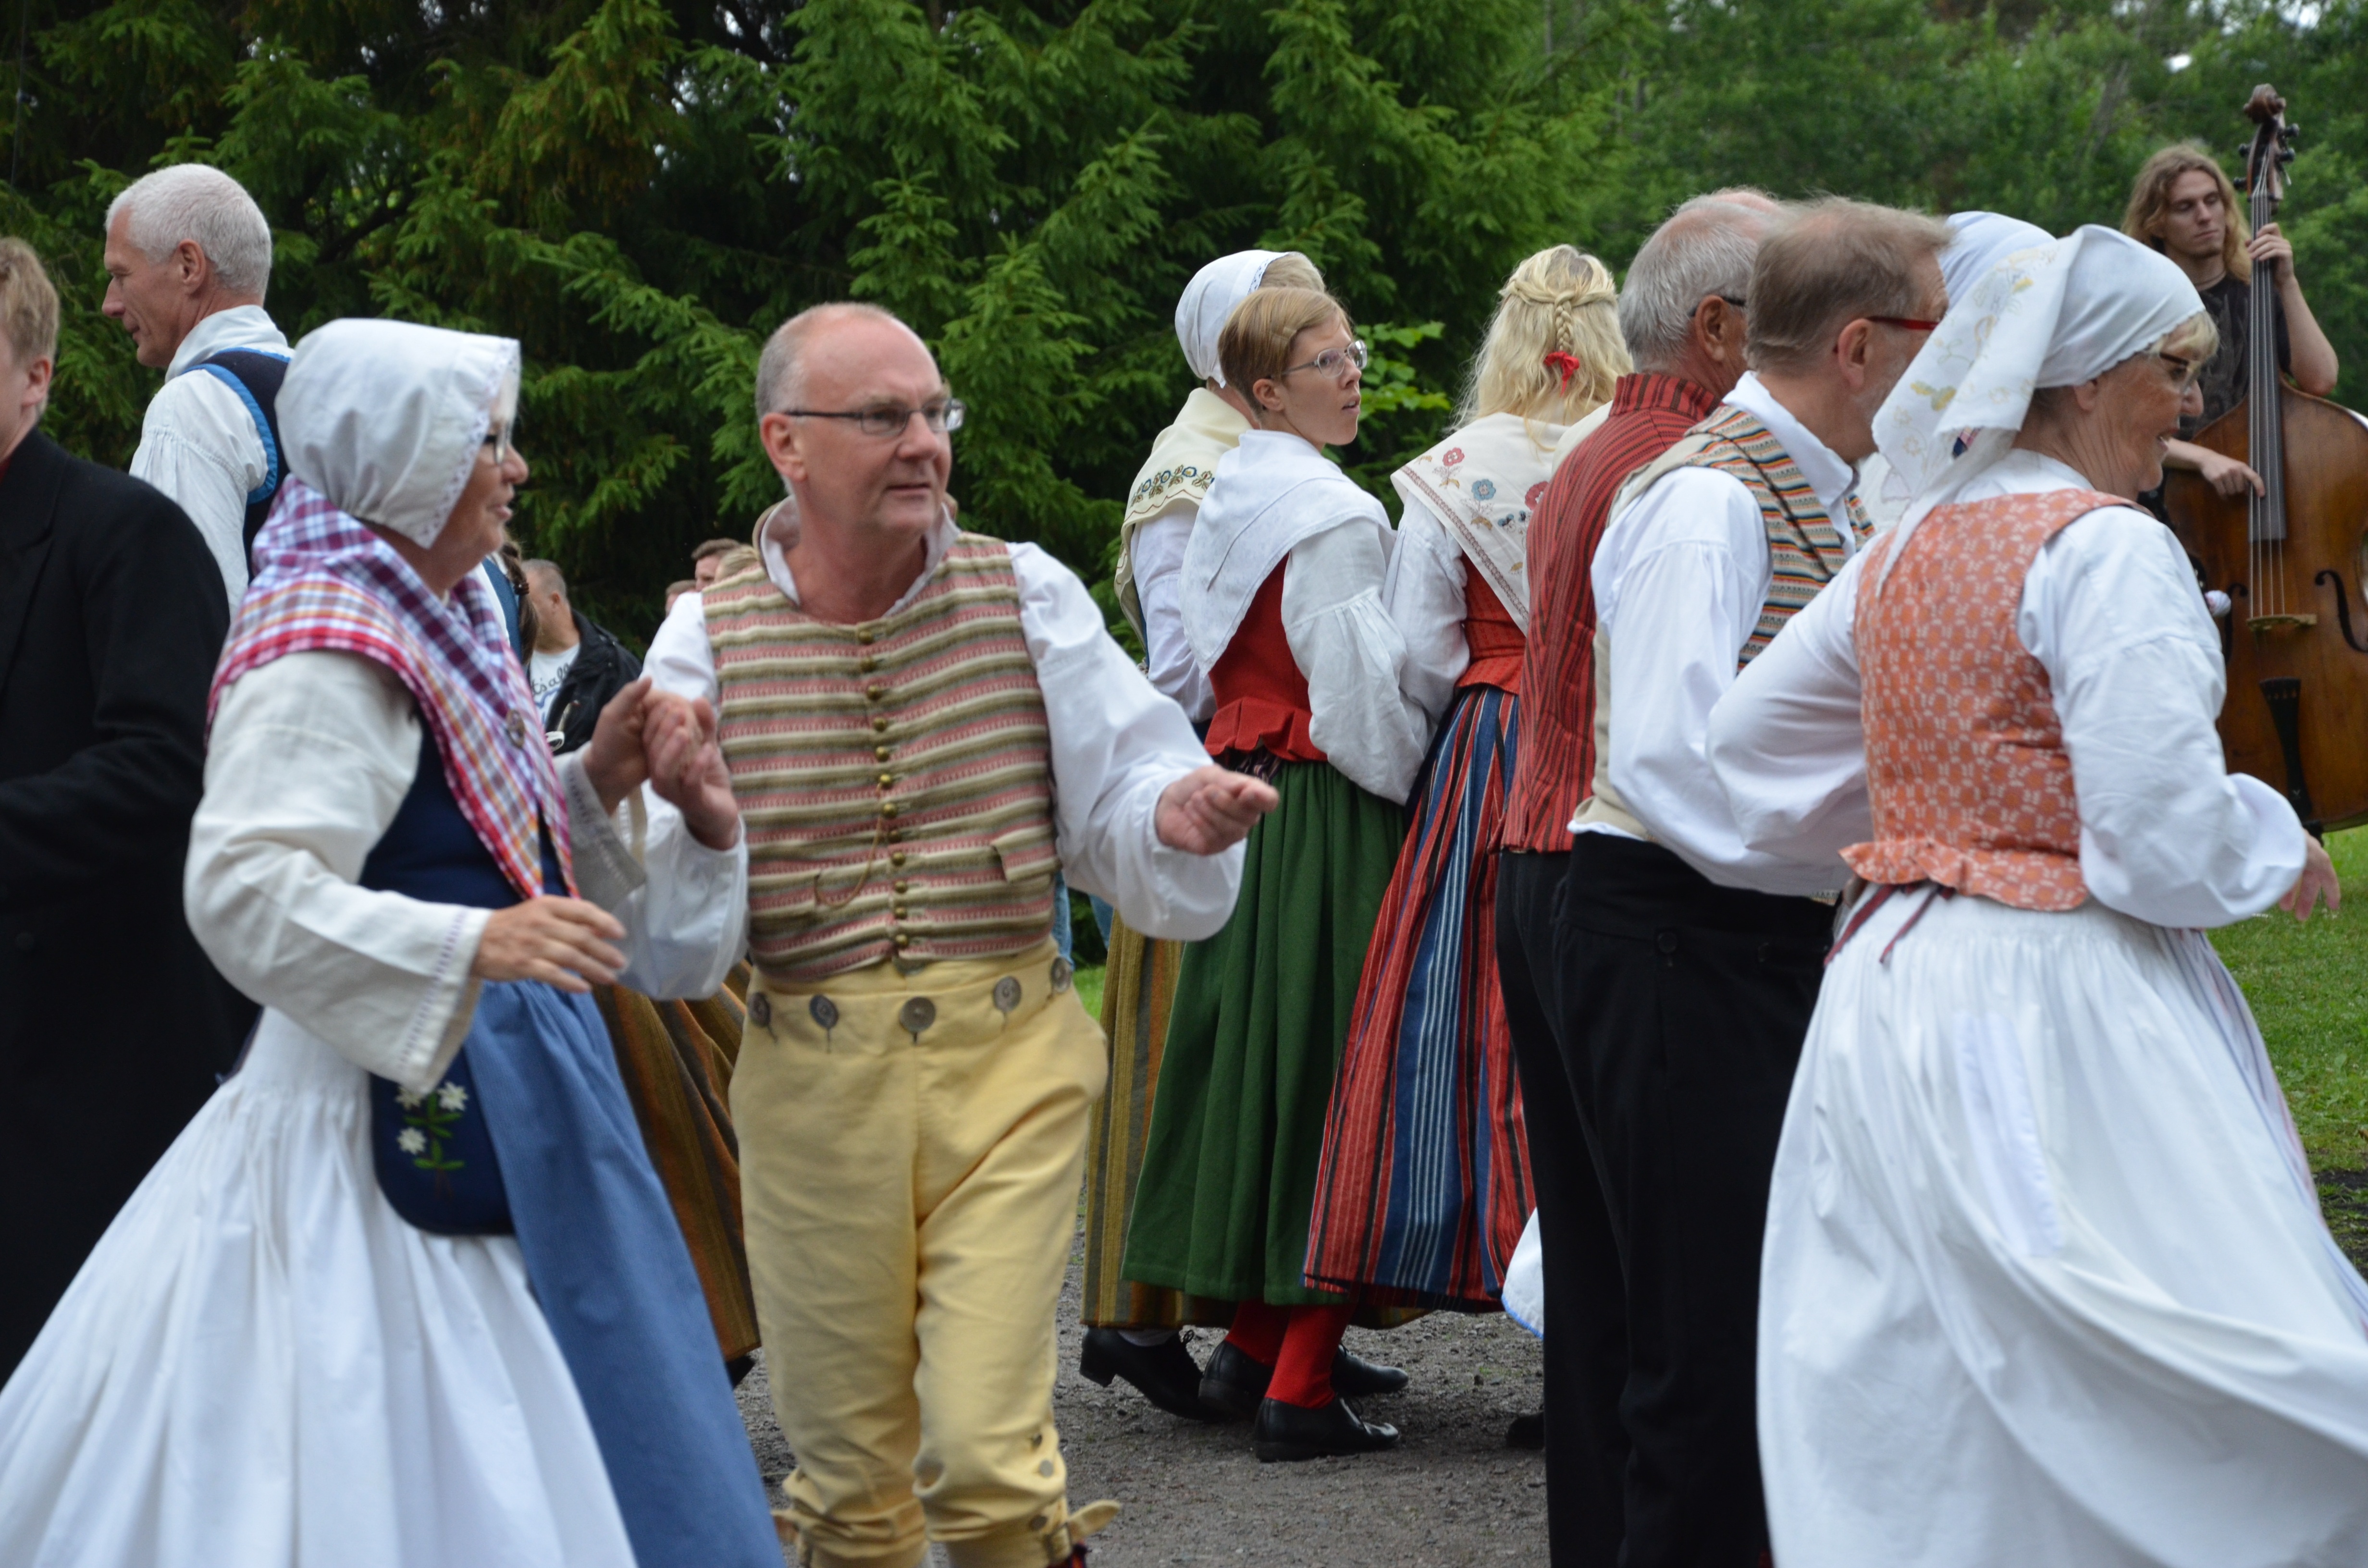
people, summer, marriage, violin, tradition, blessing, midsummer, folk dance, midsummer dance, midsummer celebration, folk dancing, kn tofs, folk music